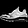
Label: Sneaker